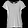
Label: T - shirt / top